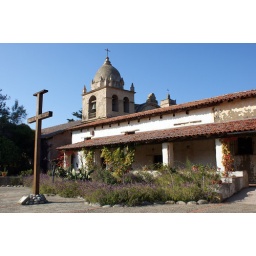
A large wooden cross in the mission courtyard.